MAX Yellow Line (TriMet)

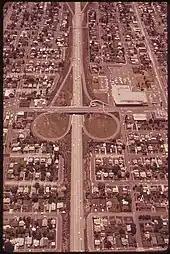
An aerial view of Interstate 5 (near center) and Interstate Avenue (upper right) in 1973, facing south

Proposals for a light rail line through North Portland, across the Columbia River, and into Vancouver, Washington, were considered as early as the 1980s. A study by staff of the Portland metropolitan area's regional government, Metro, in 1985 examined the feasibility of a line alongside Interstate 5 (I-5) or along the median of Interstate Avenue but concluded that no light rail alternative would "'pay back' within the useful life of the project". A different report completed in 1986, however, noted that light rail along the corridor would be "promising". In 1988, Portland city planners proposed a northside rail service as part of Portland's Central City and Albina Community plans; they sought to extend the region's then-two-year-old light rail system, the Metropolitan Area Express (MAX), via Interstate Avenue, I-5, or Martin Luther King Jr. Boulevard (formerly Union Avenue). While serving on the Senate Committee on Appropriations, U.S. Senators Mark Hatfield of Oregon and Brock Adams of Washington combined this proposal with a greater Vancouver–Portland–Oregon City light rail plan that Metro separately developed, for which the committee appropriated $2 million to study in 1989.